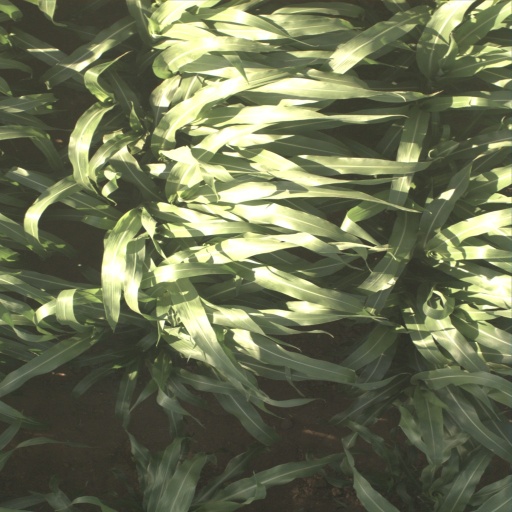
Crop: sorghum